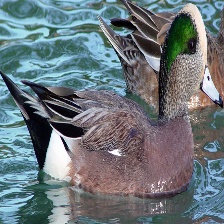
Species: AMERICAN WIGEON
Scientific name: MARECA AMERICANA
ImageNet parent category: drake